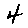
Label: 4